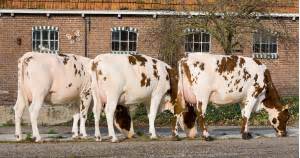
Label: mucca